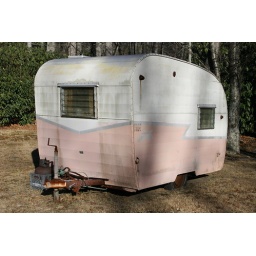
clarence newton road - near blowing rock - january 1 2009